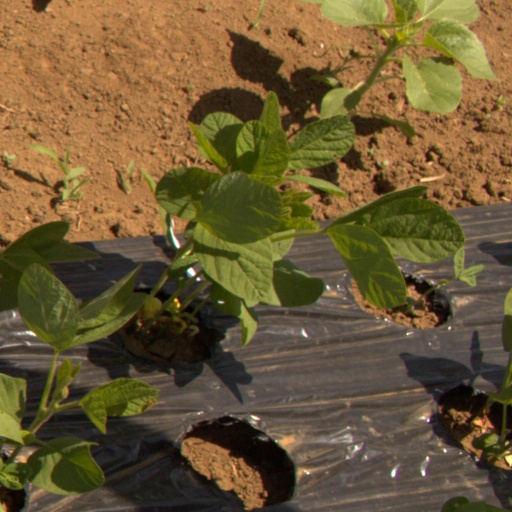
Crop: Jerusalem artichoke